Al-Bireh

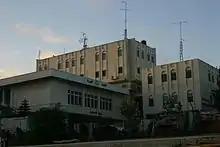
Al-Bireh City Hall

Al-Bireh established a city council headed by mayor Eid Musa in 1928 under the British Mandate. Eight other mayors took office either through elections or government appointments. The city had some well known mayors, including Abudul Jawad Saleh who was mayor in the 1970s until exiled by the Israelis. He later went on to become a member of the PLO executive committee and then minister of agriculture in the Palestinian Authority. In 1982, Israel instated a civil administration, but later appointed an Arab mayor, Hassan al-Tawil. In 1988, after two years in office, he was stabbed and critically wounded outside his office.